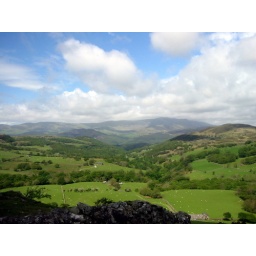
The white dots in the field are sheep.